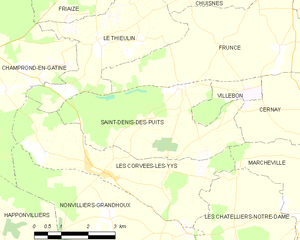
Carte de Saint-Denis-des-Puits et des communes limitrophes.
Saint-Denis-des-Puits est une commune française située dans le département d'Eure-et-Loir en région Centre-Val de Loire.